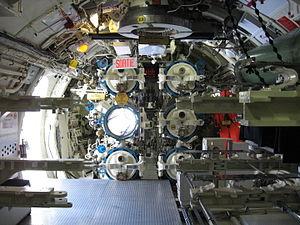
Salle des torpilles du NCSM Onondaga
Le NCSM Onondaga (S73) est un ancien sous-marin de la Marine royale canadienne des Forces armées canadiennes transformé en navire musée à Rimouski au Québec depuis 2009. Il fait partie de la classe Oberon, une série de sous-marins à propulsion conventionnelle de conception britannique construits dans les années 1960 et 1970. Il a été acquis en 1963 lors d'une commande de trois sous-marins jumeaux effectuée dans le contexte de la guerre froide qui a permis au Canada de se doter d'une flotte permanente de sous-marins. Son nom et ses armoiries rappellent le peuple amérindien des Onondagas vivant en Ontario.